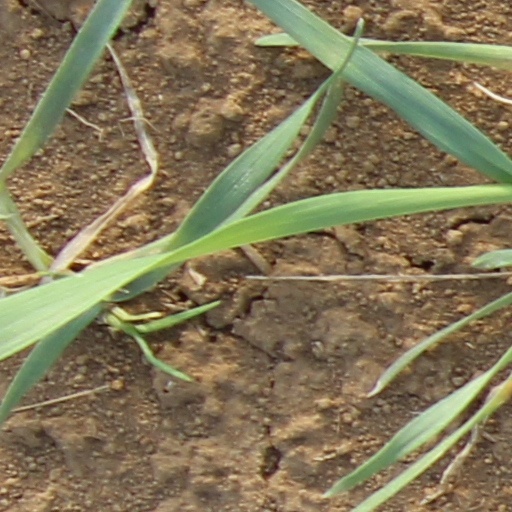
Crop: wheat